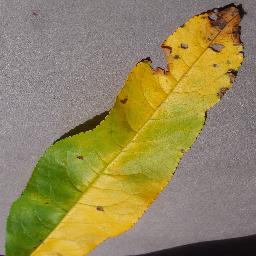
Label: Peach___Bacterial_spot